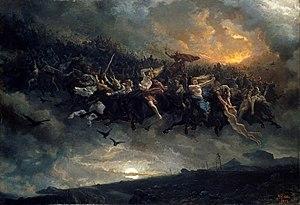
La symbolique du cheval est l'étude de la représentation du cheval dans la mythologie, les religions, le folklore populaire, l'art, la littérature et la psychanalyse en tant que symbole, dans sa capacité à désigner, à signifier un concept abstrait, au-delà de la réalité physique de l’animal quadrupède. De nombreux rôles et des dons magiques s'associent au cheval à toutes les époques et dans toutes les régions du monde où des populations humaines se sont trouvées en contact avec lui, faisant du cheval l'animal le plus symboliquement chargé, avec le serpent.
La chasse fantastique, chasse aérienne, chasse sauvage dans la désignation générique, est un mythe populaire européen impliquant un groupe fantomatique ou surnaturel de chasseurs qui mènent une poursuite sauvage. Les chasseurs peuvent être des elfes, des fées ou des morts, et le chef de la chasse est souvent une figure associée au dieu germanique Wotan.